Rowland B. Smith House

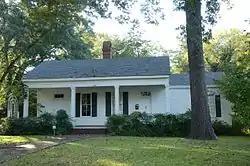

The Rowland B. Smith House is a historic house at 234 Agee Street in Camden, Arkansas. This single-story wood-frame house was supposedly built in 1856, and exhibits no distinctive architectural style. The house is L-shaped, with a four-bay facade. A porch runs across the front under the main roof, which is supported by square columns. The house was probably built as a "in-town" house for the owner of a cotton plantation.